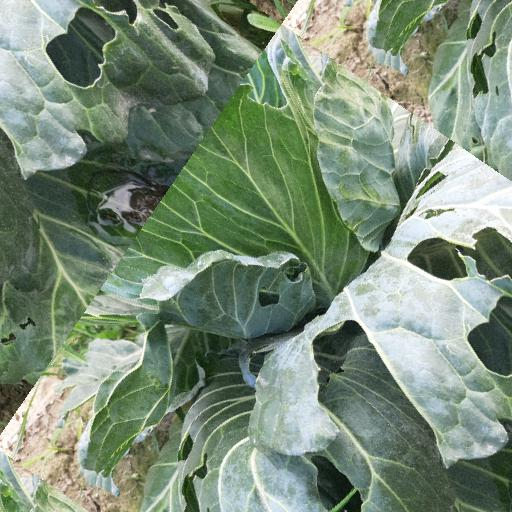
Label: Black Rot